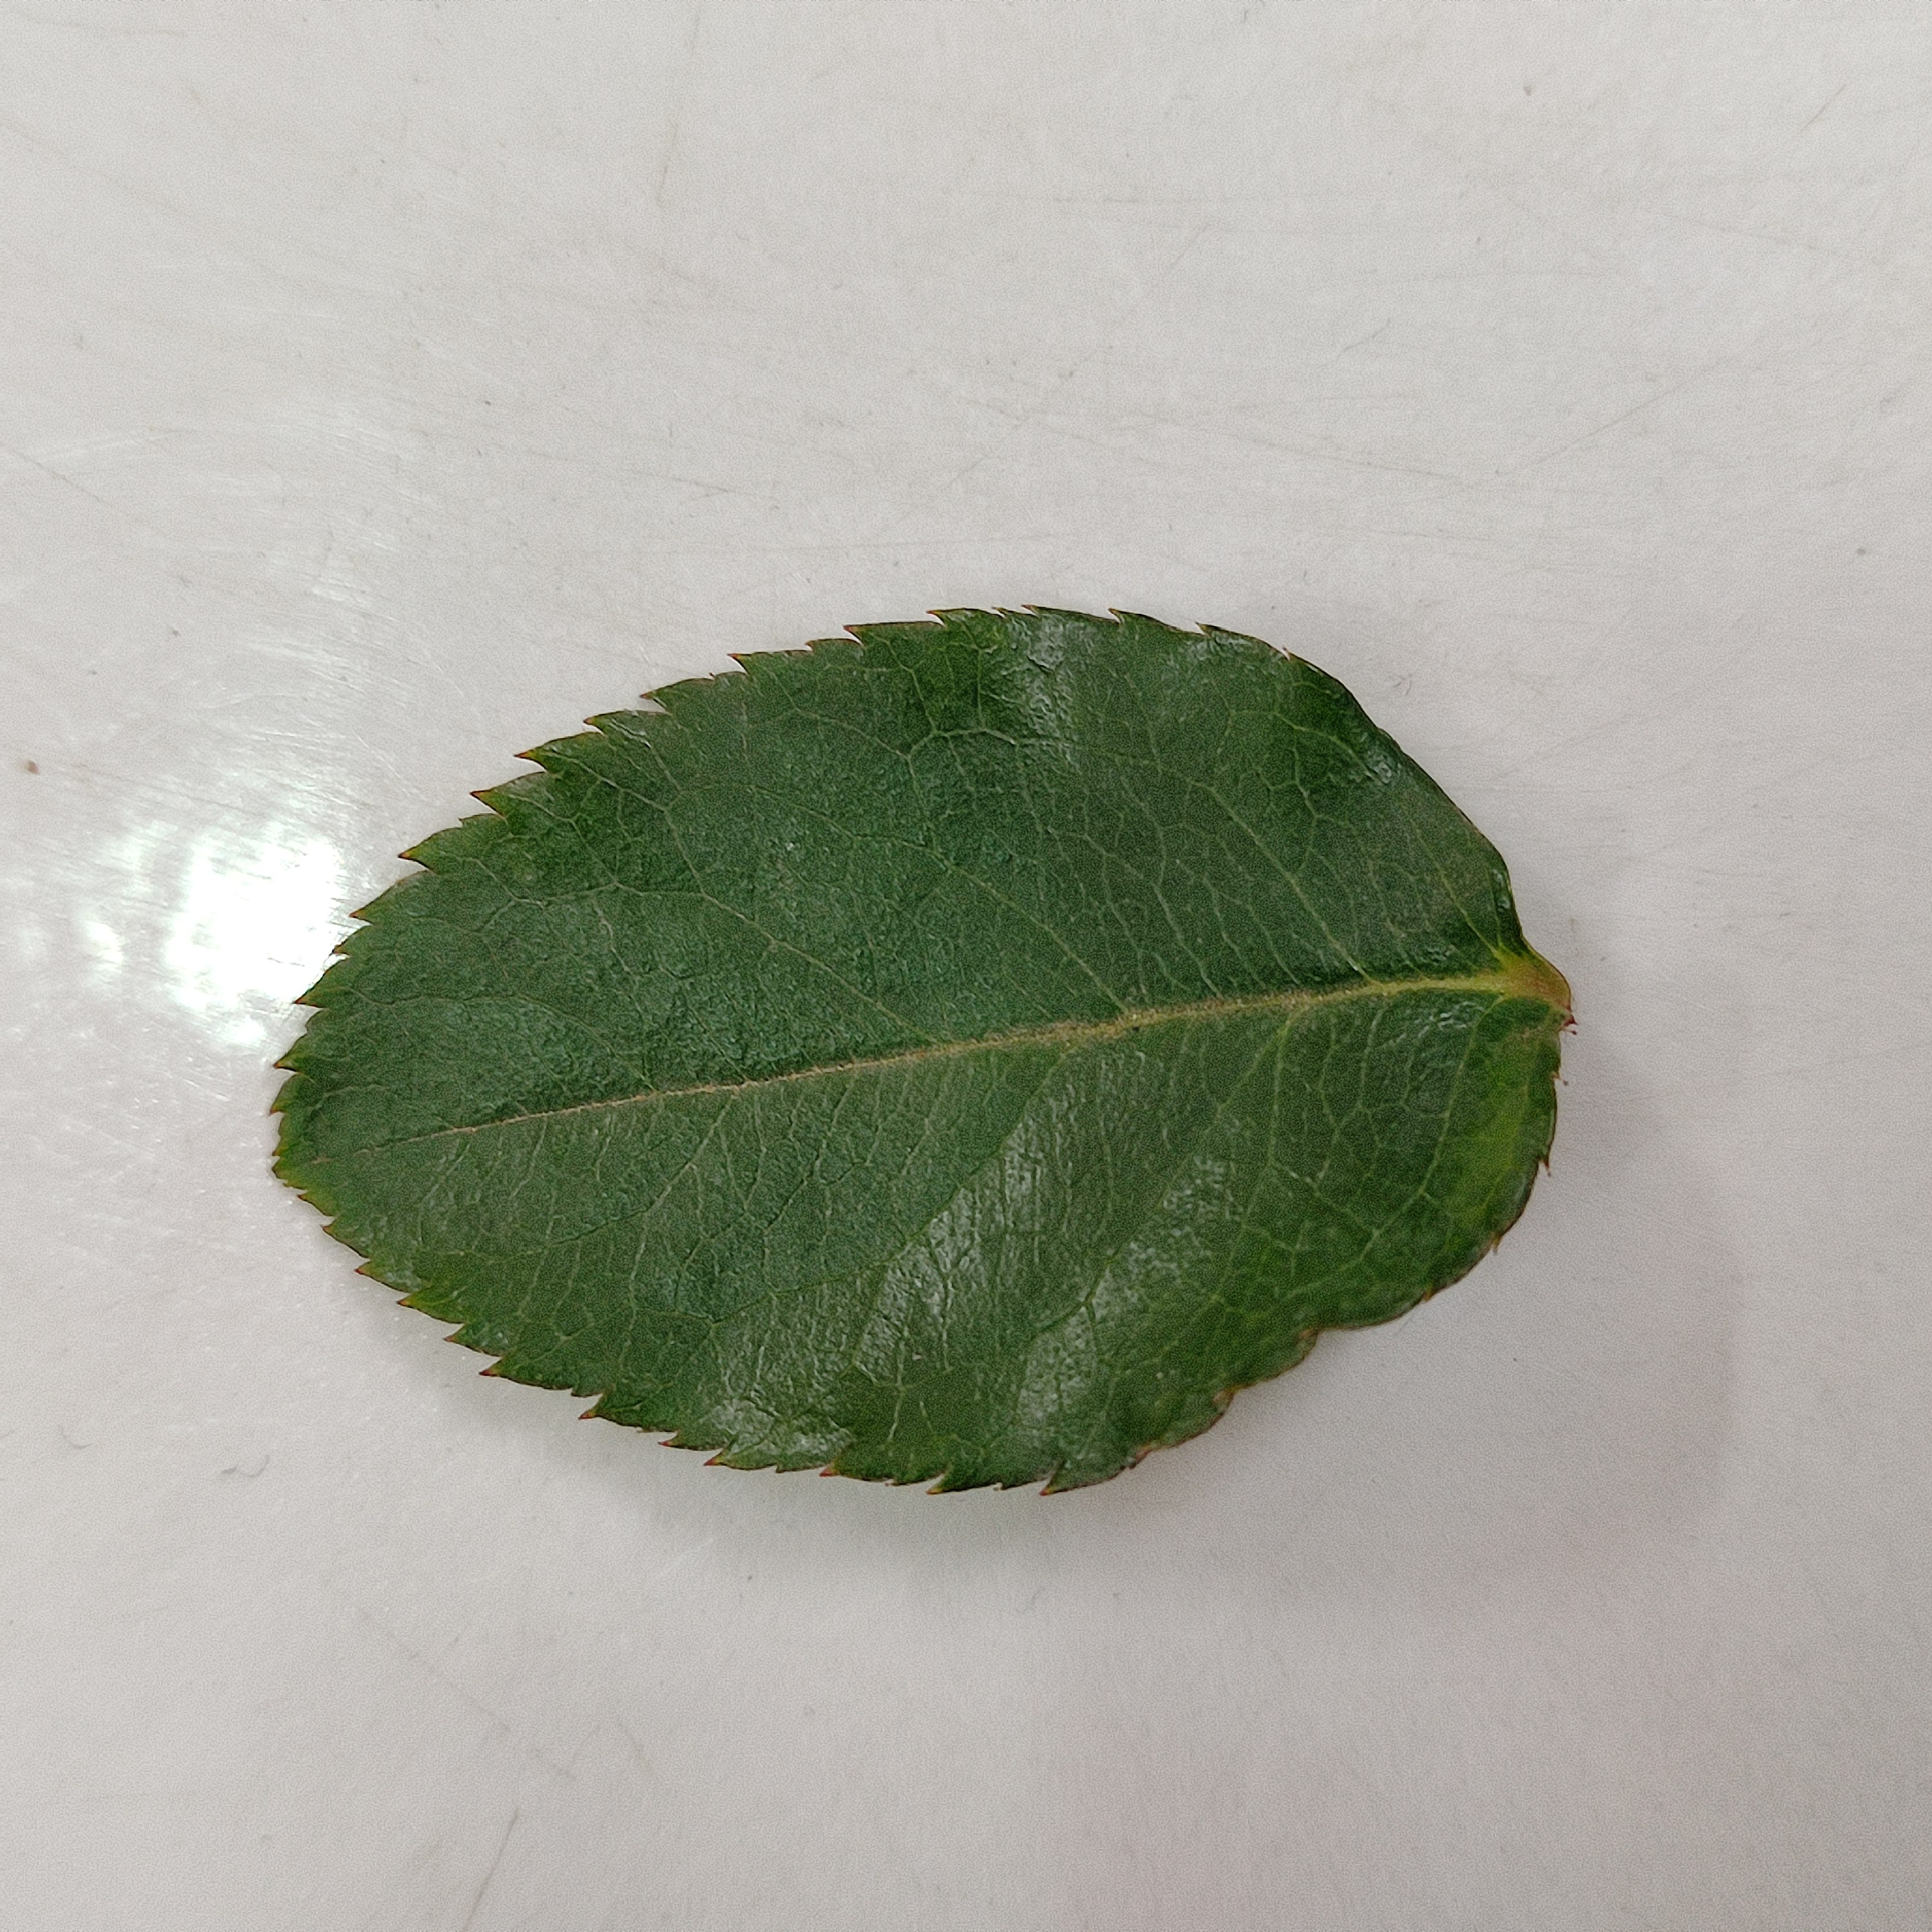
Label: Healthy Leaf